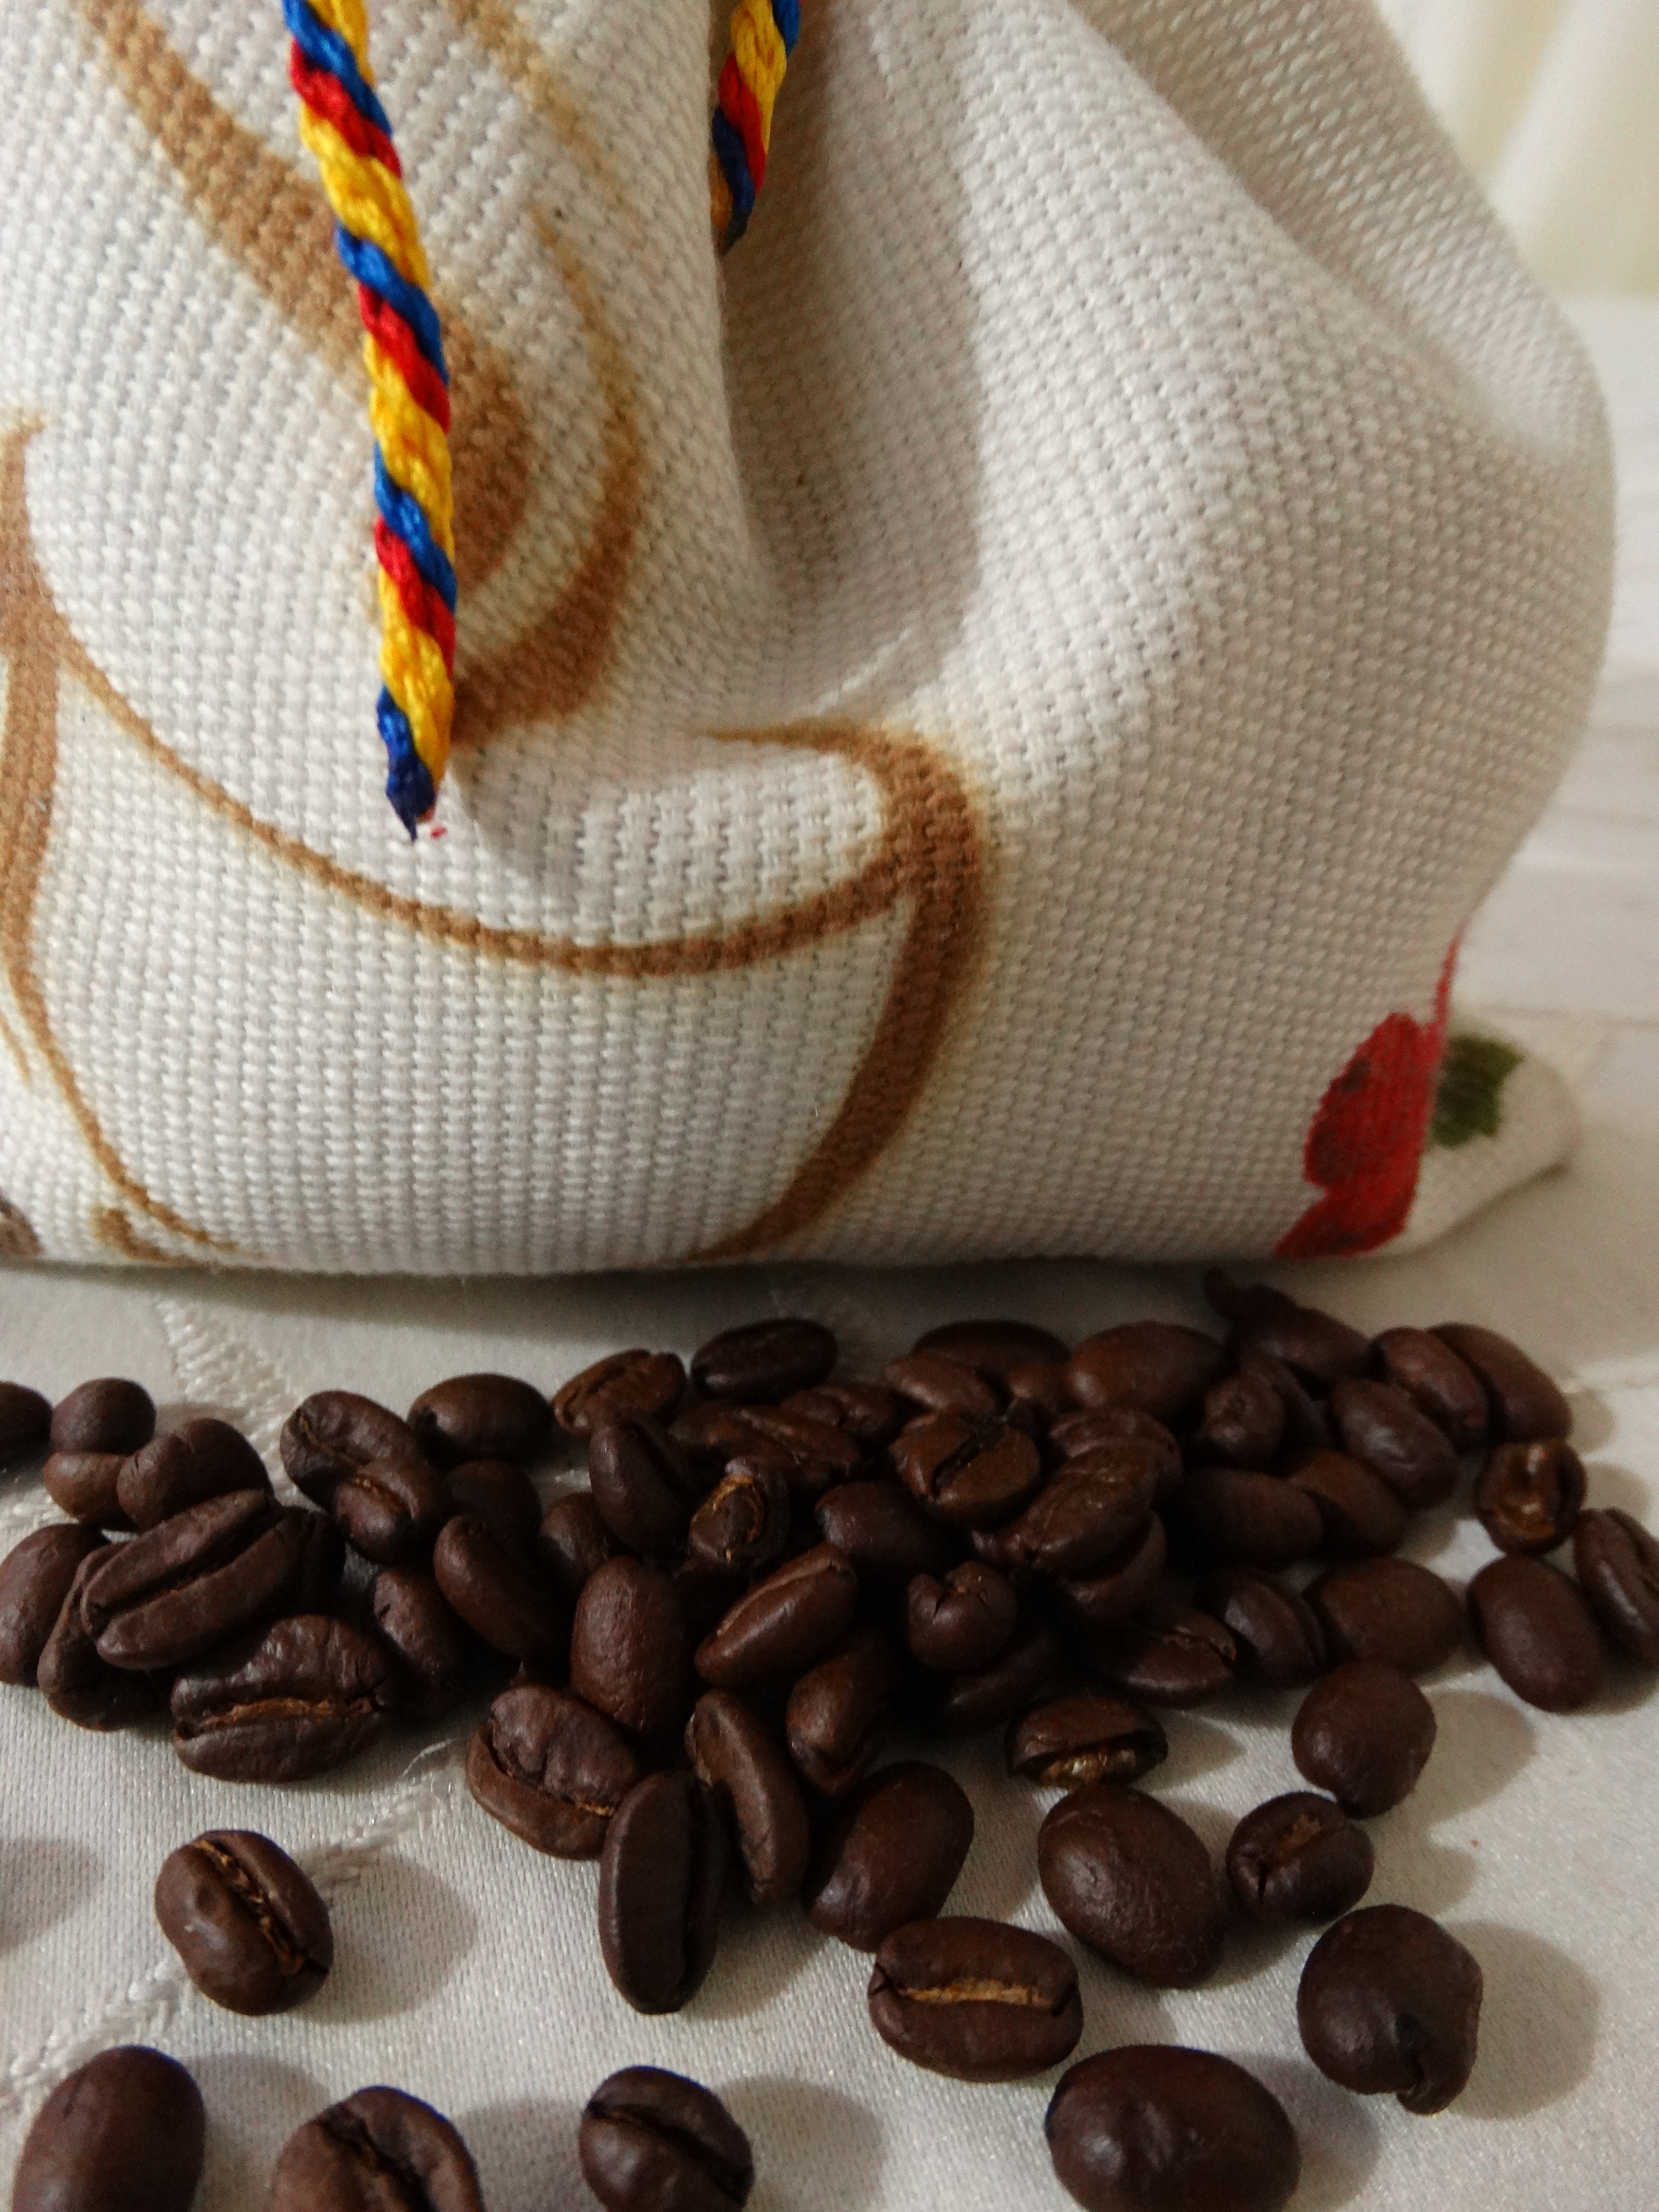
coffee, coffee bean, aroma, food, produce, drink, caffeine, art, flavor